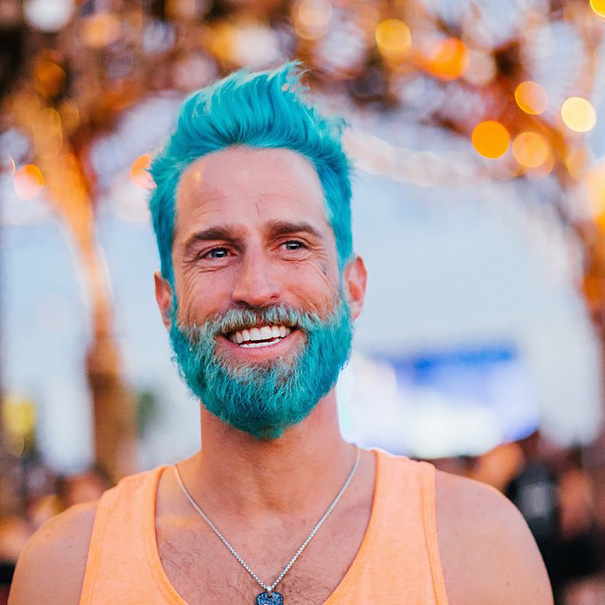
Gender: men